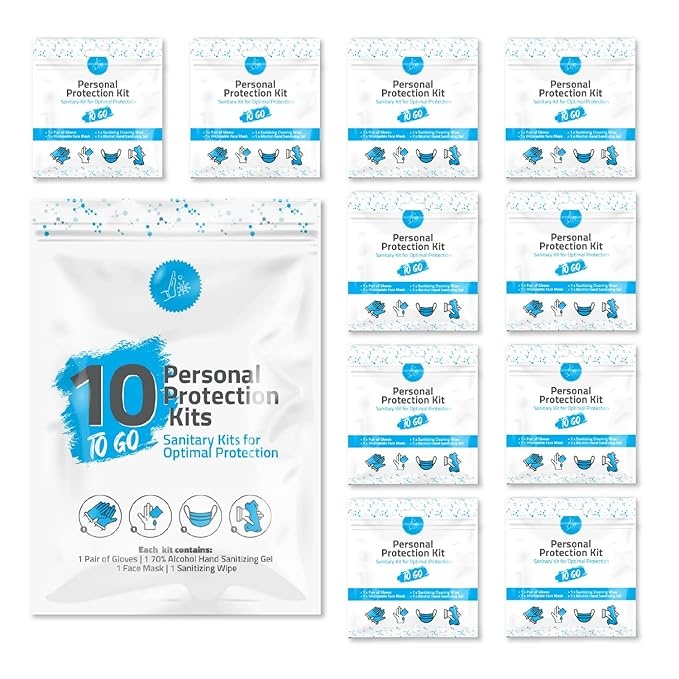
Personal Protection Kit TO GO, Mini 4 Item PPE Kit for travel and school | Includes 1 Each of Face Covering, Gloves, Cleansing Wipes & Hand Cleansing Gel | 10 - Pack (Light Blue)
About This Never get stuck unprepared again! With the Personal Protection Kit, you'll always have everything you need right on hand. This pouch is designed to be easy to take along wherever you go, and fits neatly into a car glove compartment, a child's backpack, or standard sized carryon luggage case. This kit contains one each of the following: pair of disposable gloves, disposable face cover with ear loops, hand cleansing gel and an individually wrapped cleansing wipe. Cleansing wipes are individually wrapped in foil packets to retain moisture. They are made with 70% Ethyl alcohol, and intended to clean your hands after coming into contact with shared surfaces, like a desk at school or airplane tray table. A light, fresh fragrance has been added to mask the sharp smell of alcohol. Intended to be used once, they are similar to wet wipes and should not dry out the hands. The included gel hand sanitizer comes in .7 ounce packages, ideally sized for packing into a carry on bag. This solution contains 70% alcohol, which surpasses recommended guidelines. The consistency of this product means it will dissolve within 10 seconds of being applied, and will not dry out hands. A light, soap-like perfume has been added to mask the sharp scent of the alcohol. This face covering has been made with three layers of cloth to protect your mouth and nose while wearing. The pleated folds make it easy to fit to the shape of the wearer's face, no matter how big or small they may be. Soft elastic ear loops hold the cover on, while helping the cloth to conform to the face's curves. This mask is intended to be used only once. Make sure to break ear loops before disposing. The more layers the merrier! Disposable gloves provide an additional barrier between your hands and the world. Designed to stretch and give as your hands move, without adding bulk. Take notes in class, type on a keyboard, or open a public bathroom door without fumbling with thick, slippery fabric. Intended for single use. Dispose in the nearest trash when they are no longer needed.
Brand: KitUSafe
Category: Health & Beauty > Health Care > First Aid > First Aid Kits